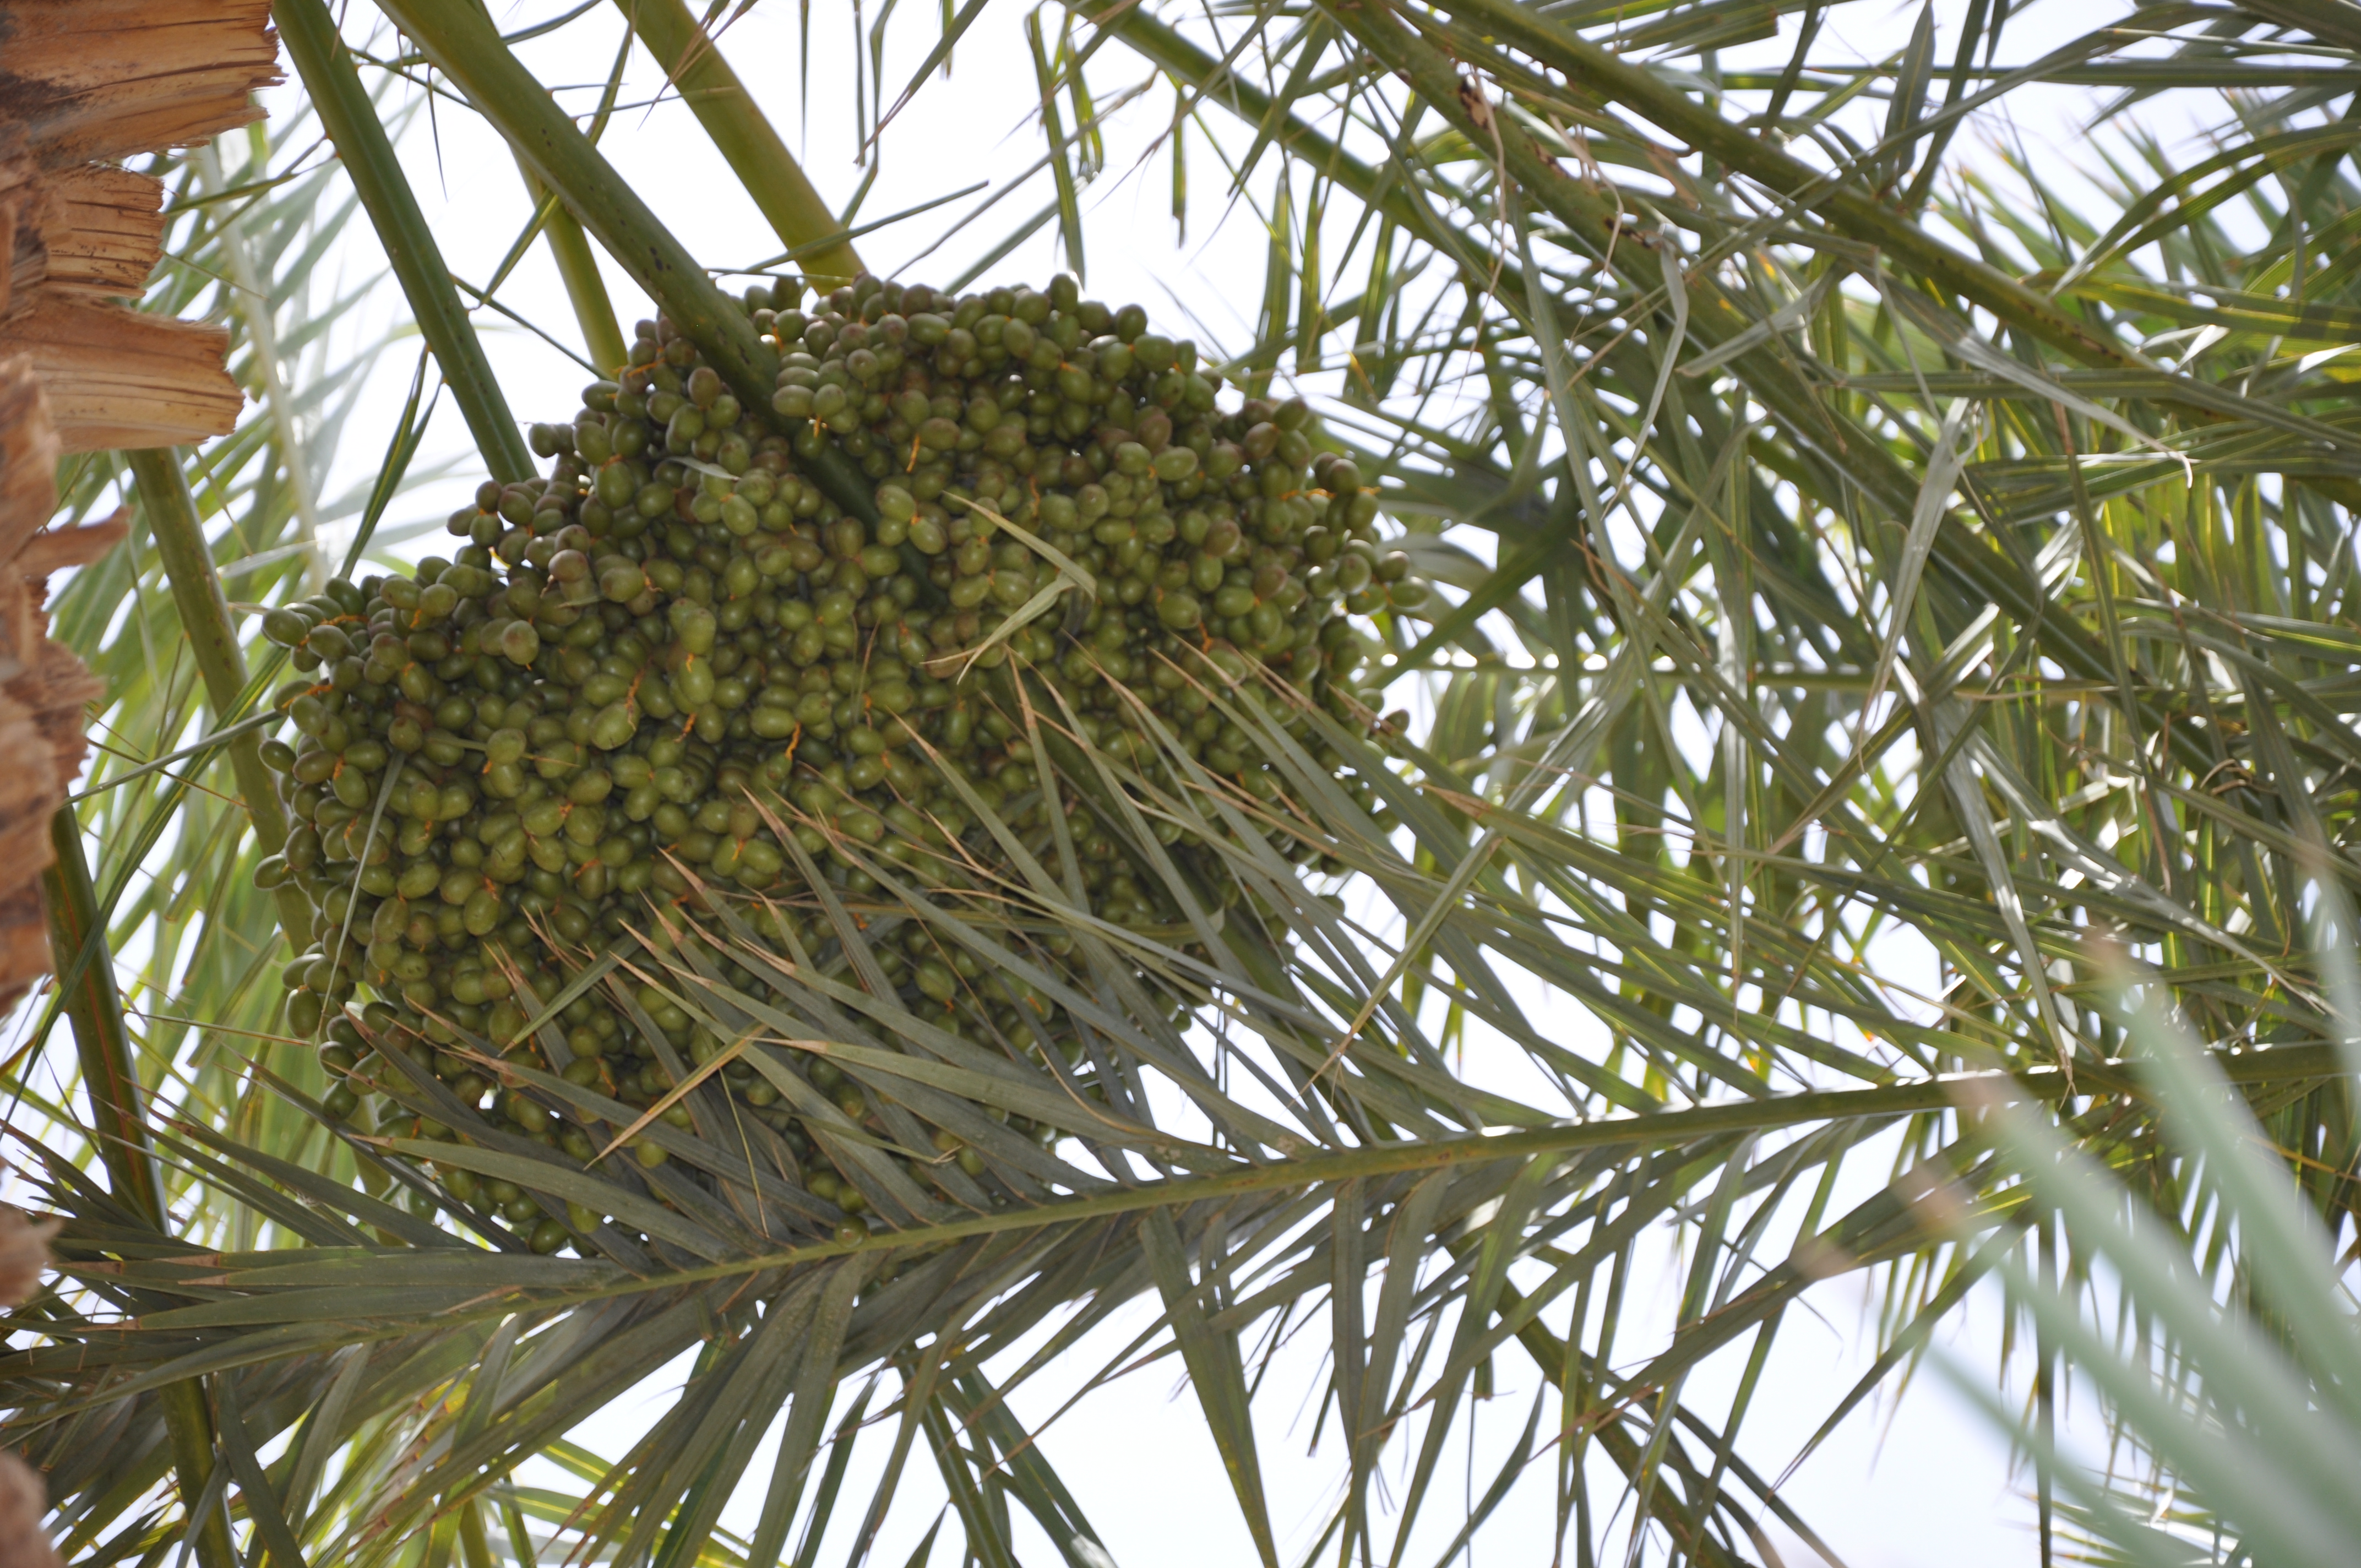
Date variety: bouisthami